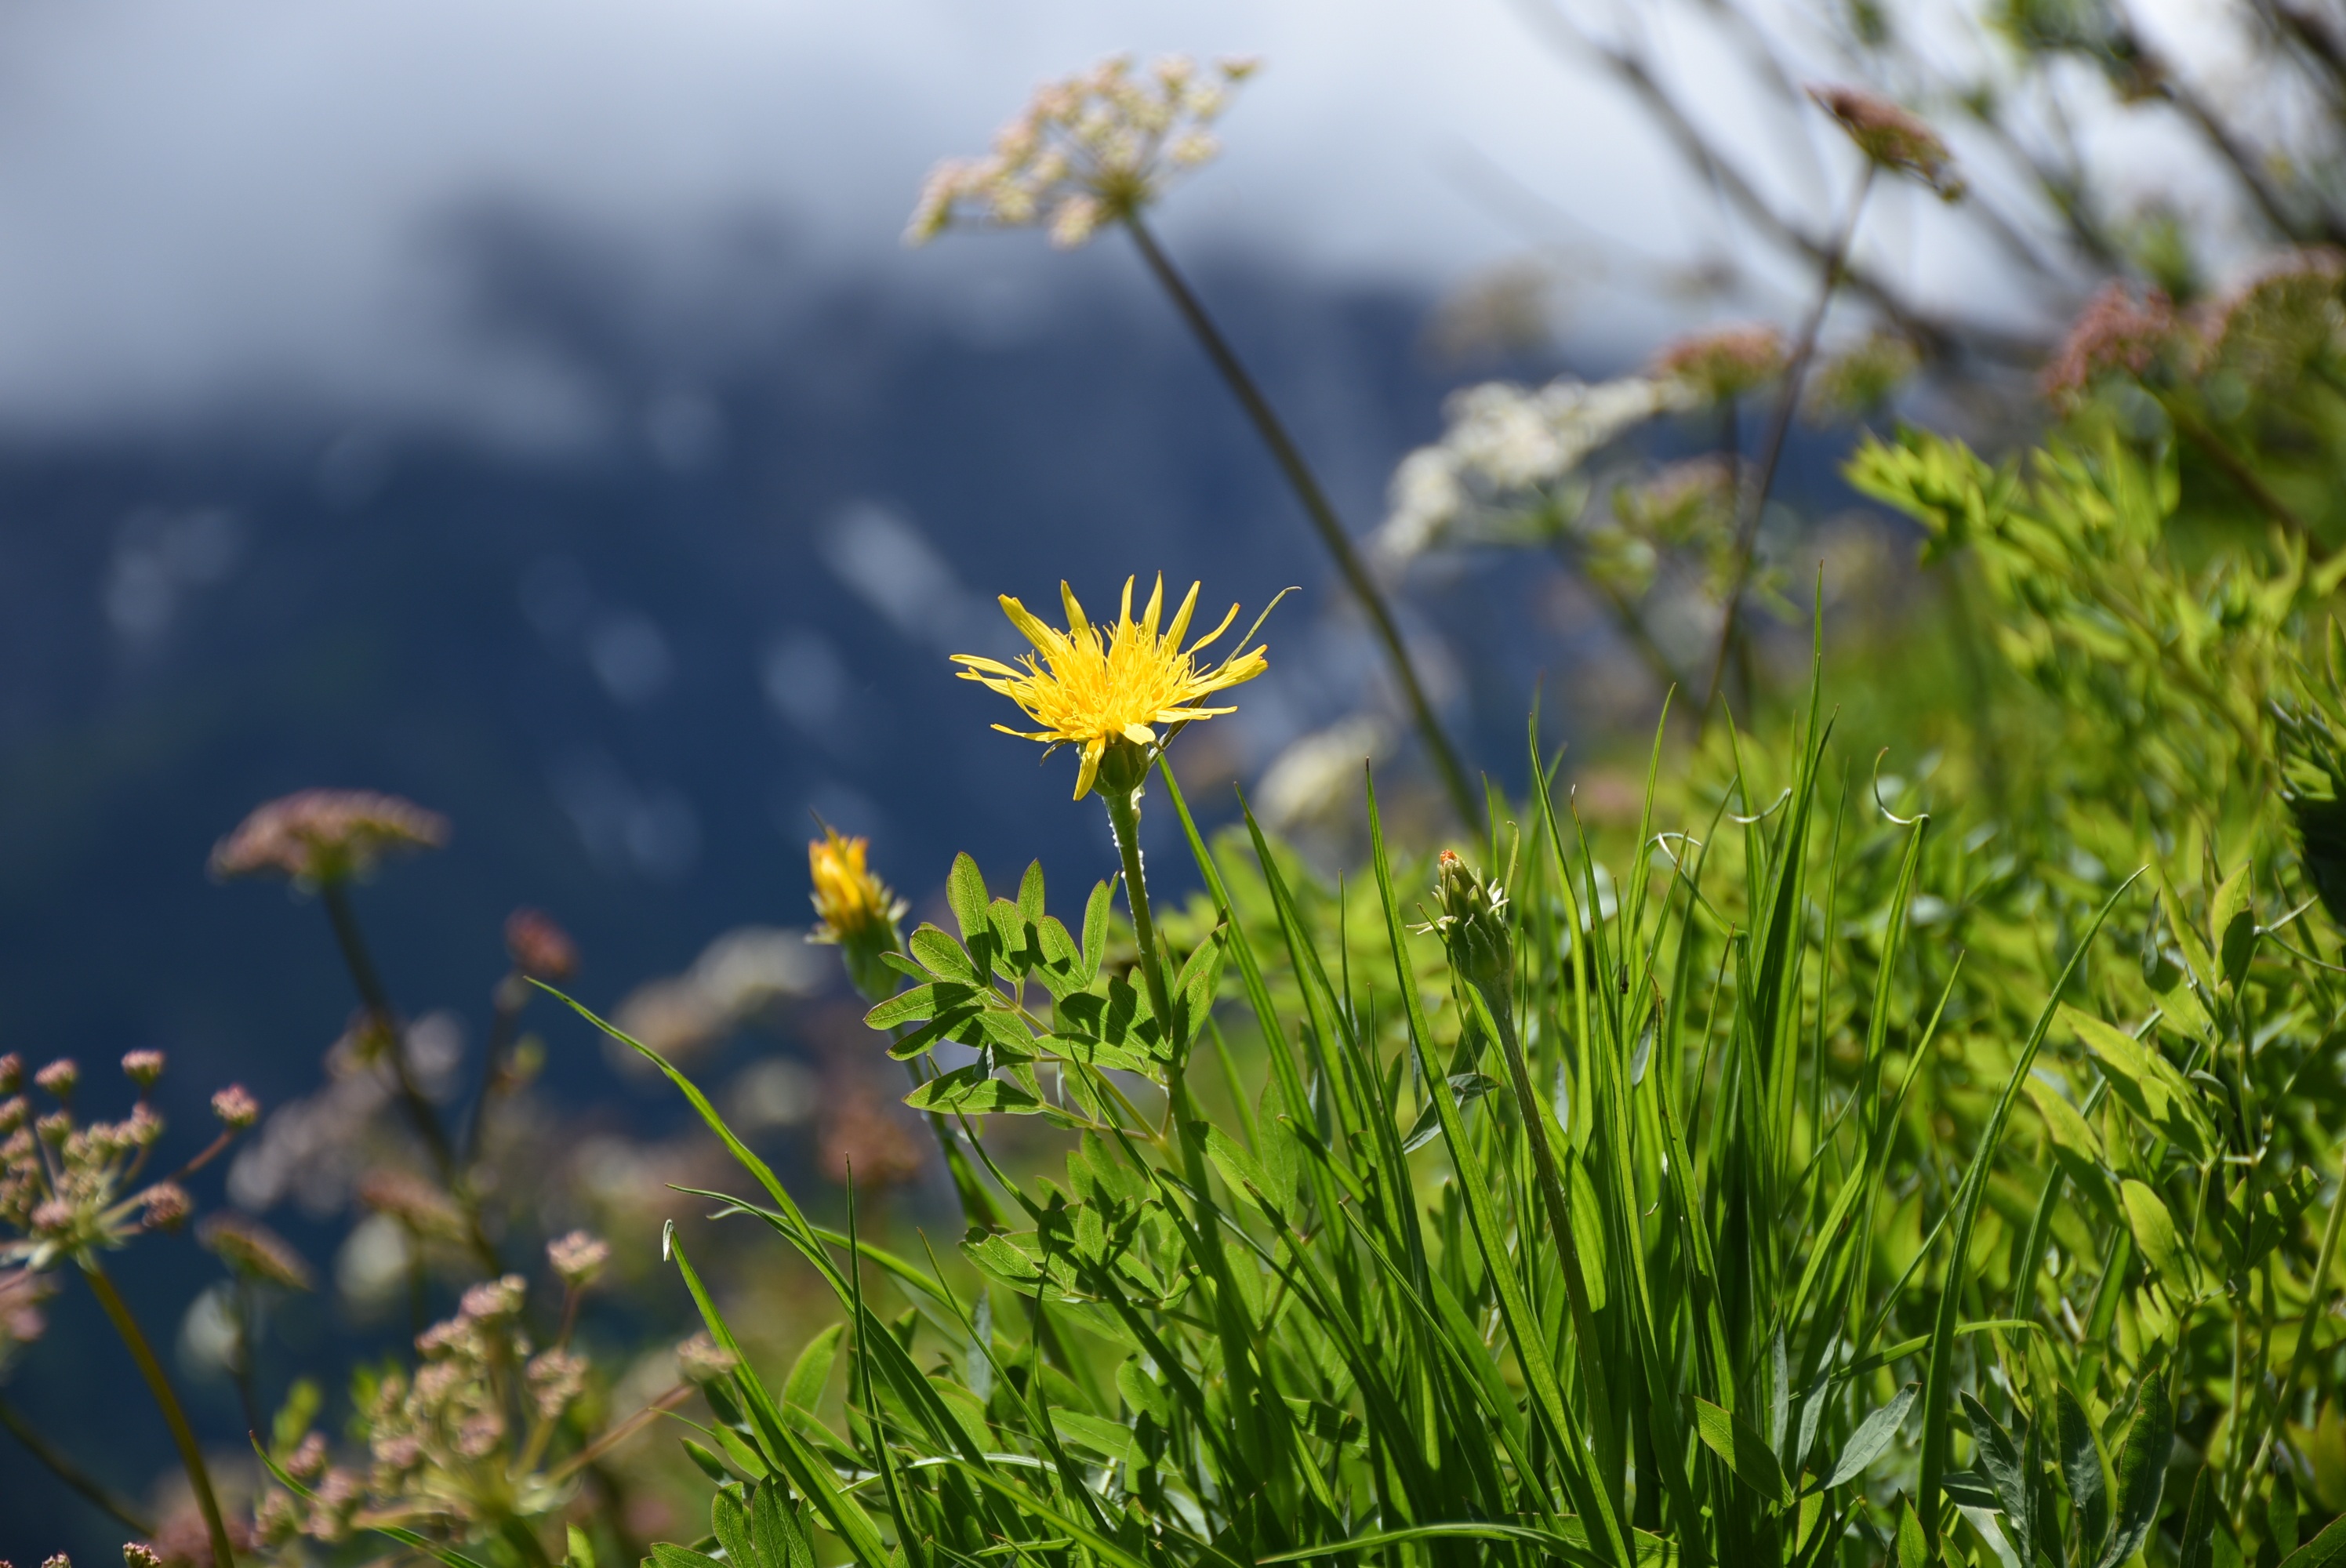
nature, grass, blossom, plant, field, lawn, meadow, prairie, sunlight, leaf, flower, bloom, green, botany, flora, yellow flower, wildflower, grassland, habitat, mountain flowers, macro photography, flowering plant, daisy family, alpine flower, alpine plant, grass family, land plant